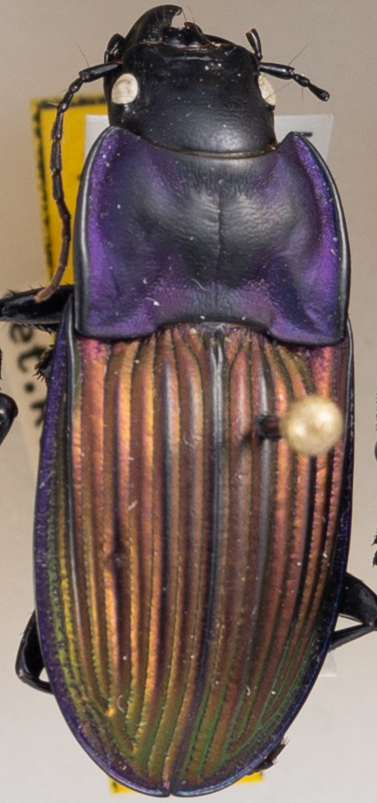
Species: Dicaelus purpuratus splendidus
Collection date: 2021-06-29
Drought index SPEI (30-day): -0.54
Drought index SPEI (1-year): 0.1
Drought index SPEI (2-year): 0.8